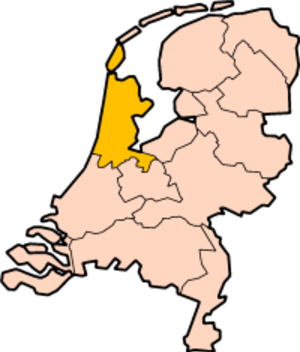
Les provinces des Pays-Bas sont au nombre de douze depuis le 1ᵉʳ janvier 1986 avec la création de celle du Flevoland.